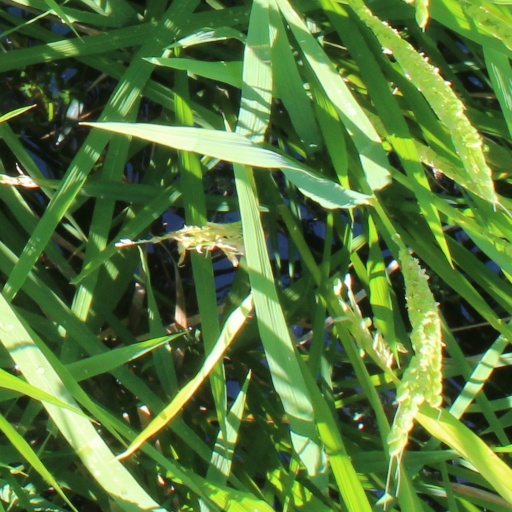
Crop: rice